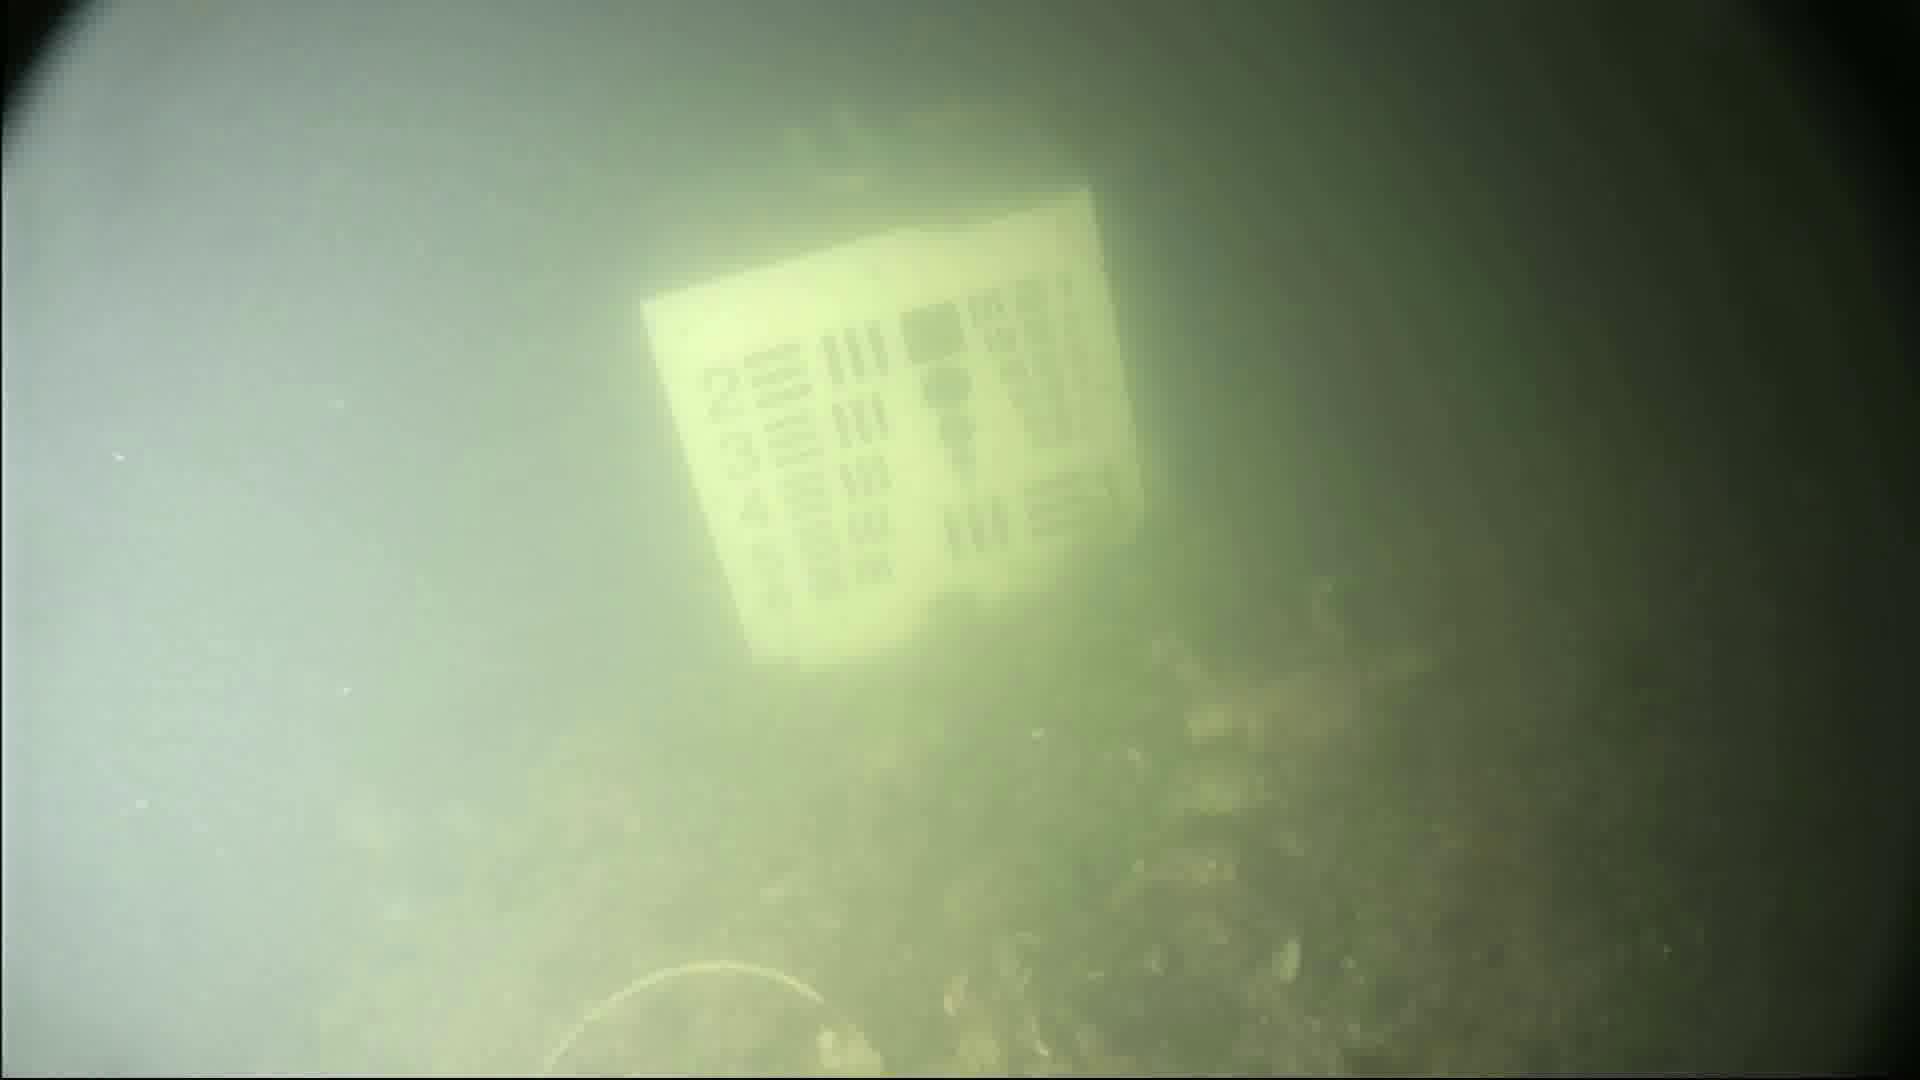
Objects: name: crab